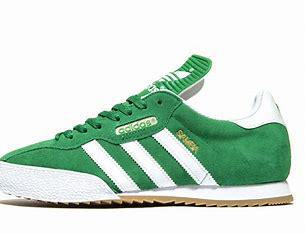
Brand: Adidas
Model: Samba